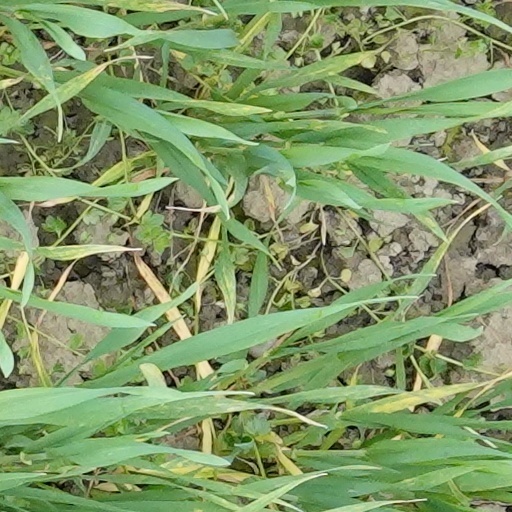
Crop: wheat